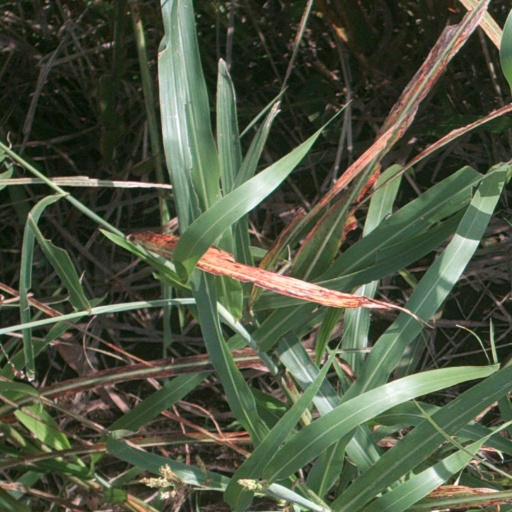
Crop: sorghum